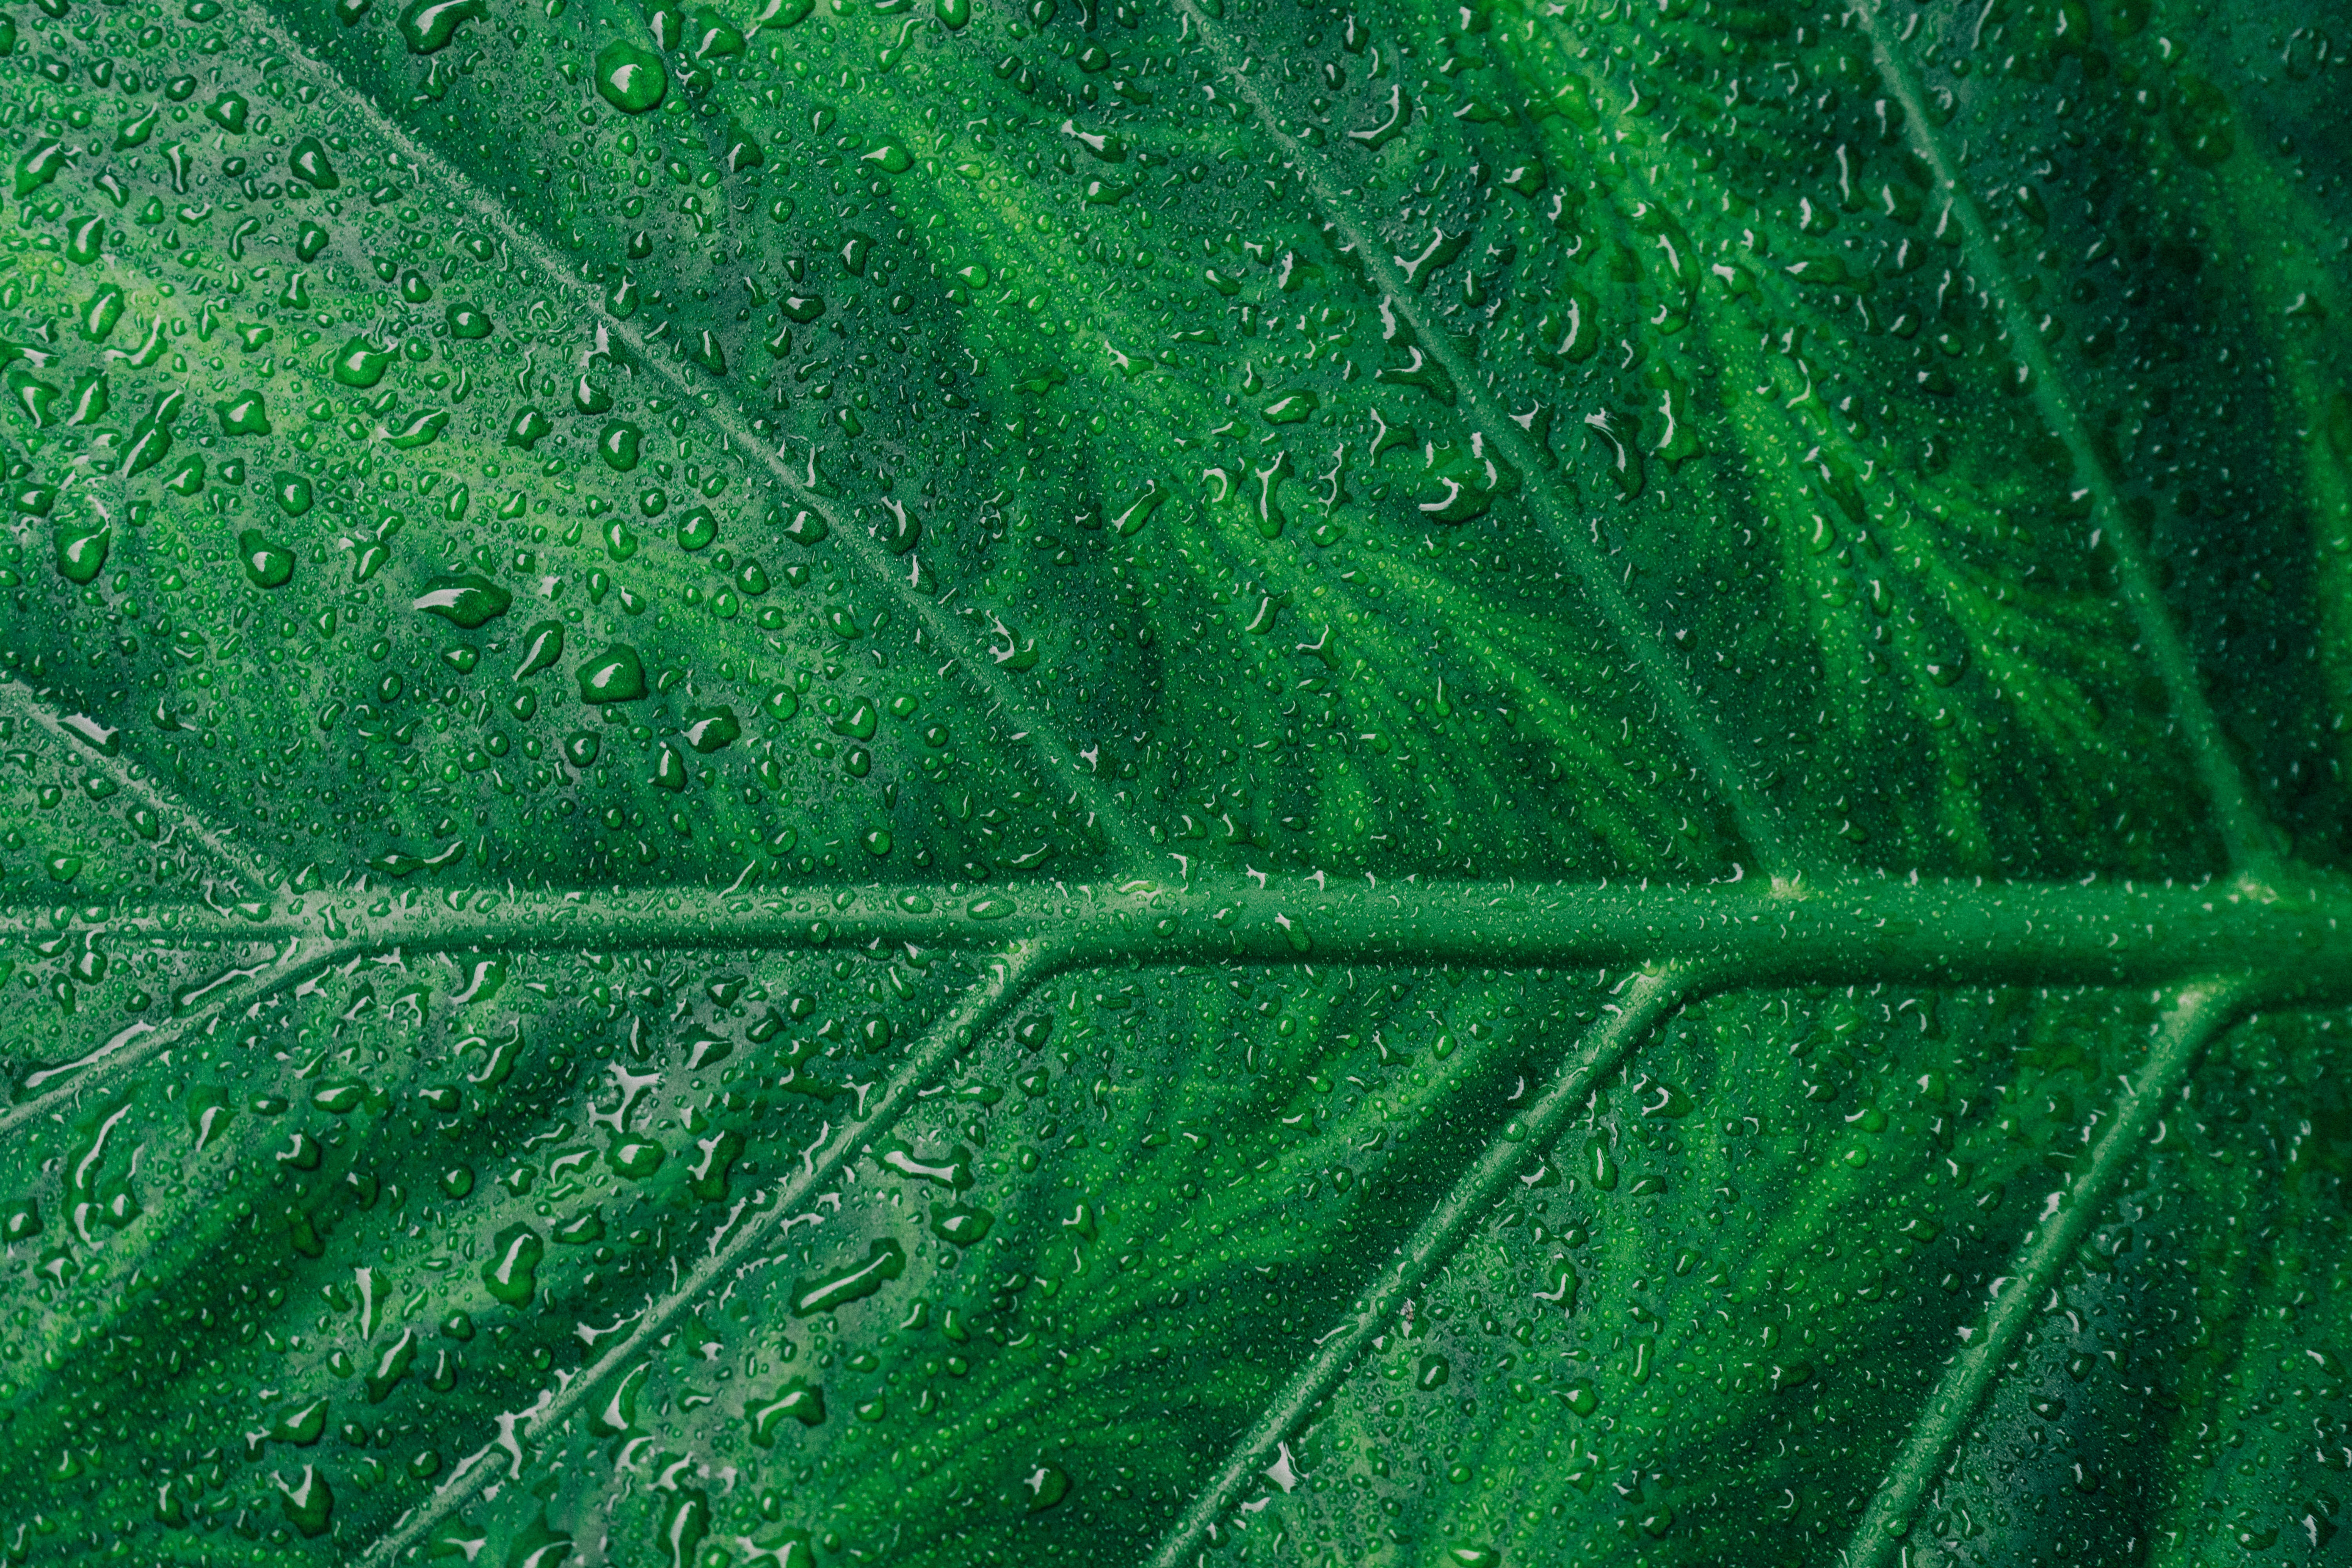
grass, dew, plant, sunlight, texture, leaf, flower, line, green, soil, botany, algae, macro photography, green algae, grass family, plant stem